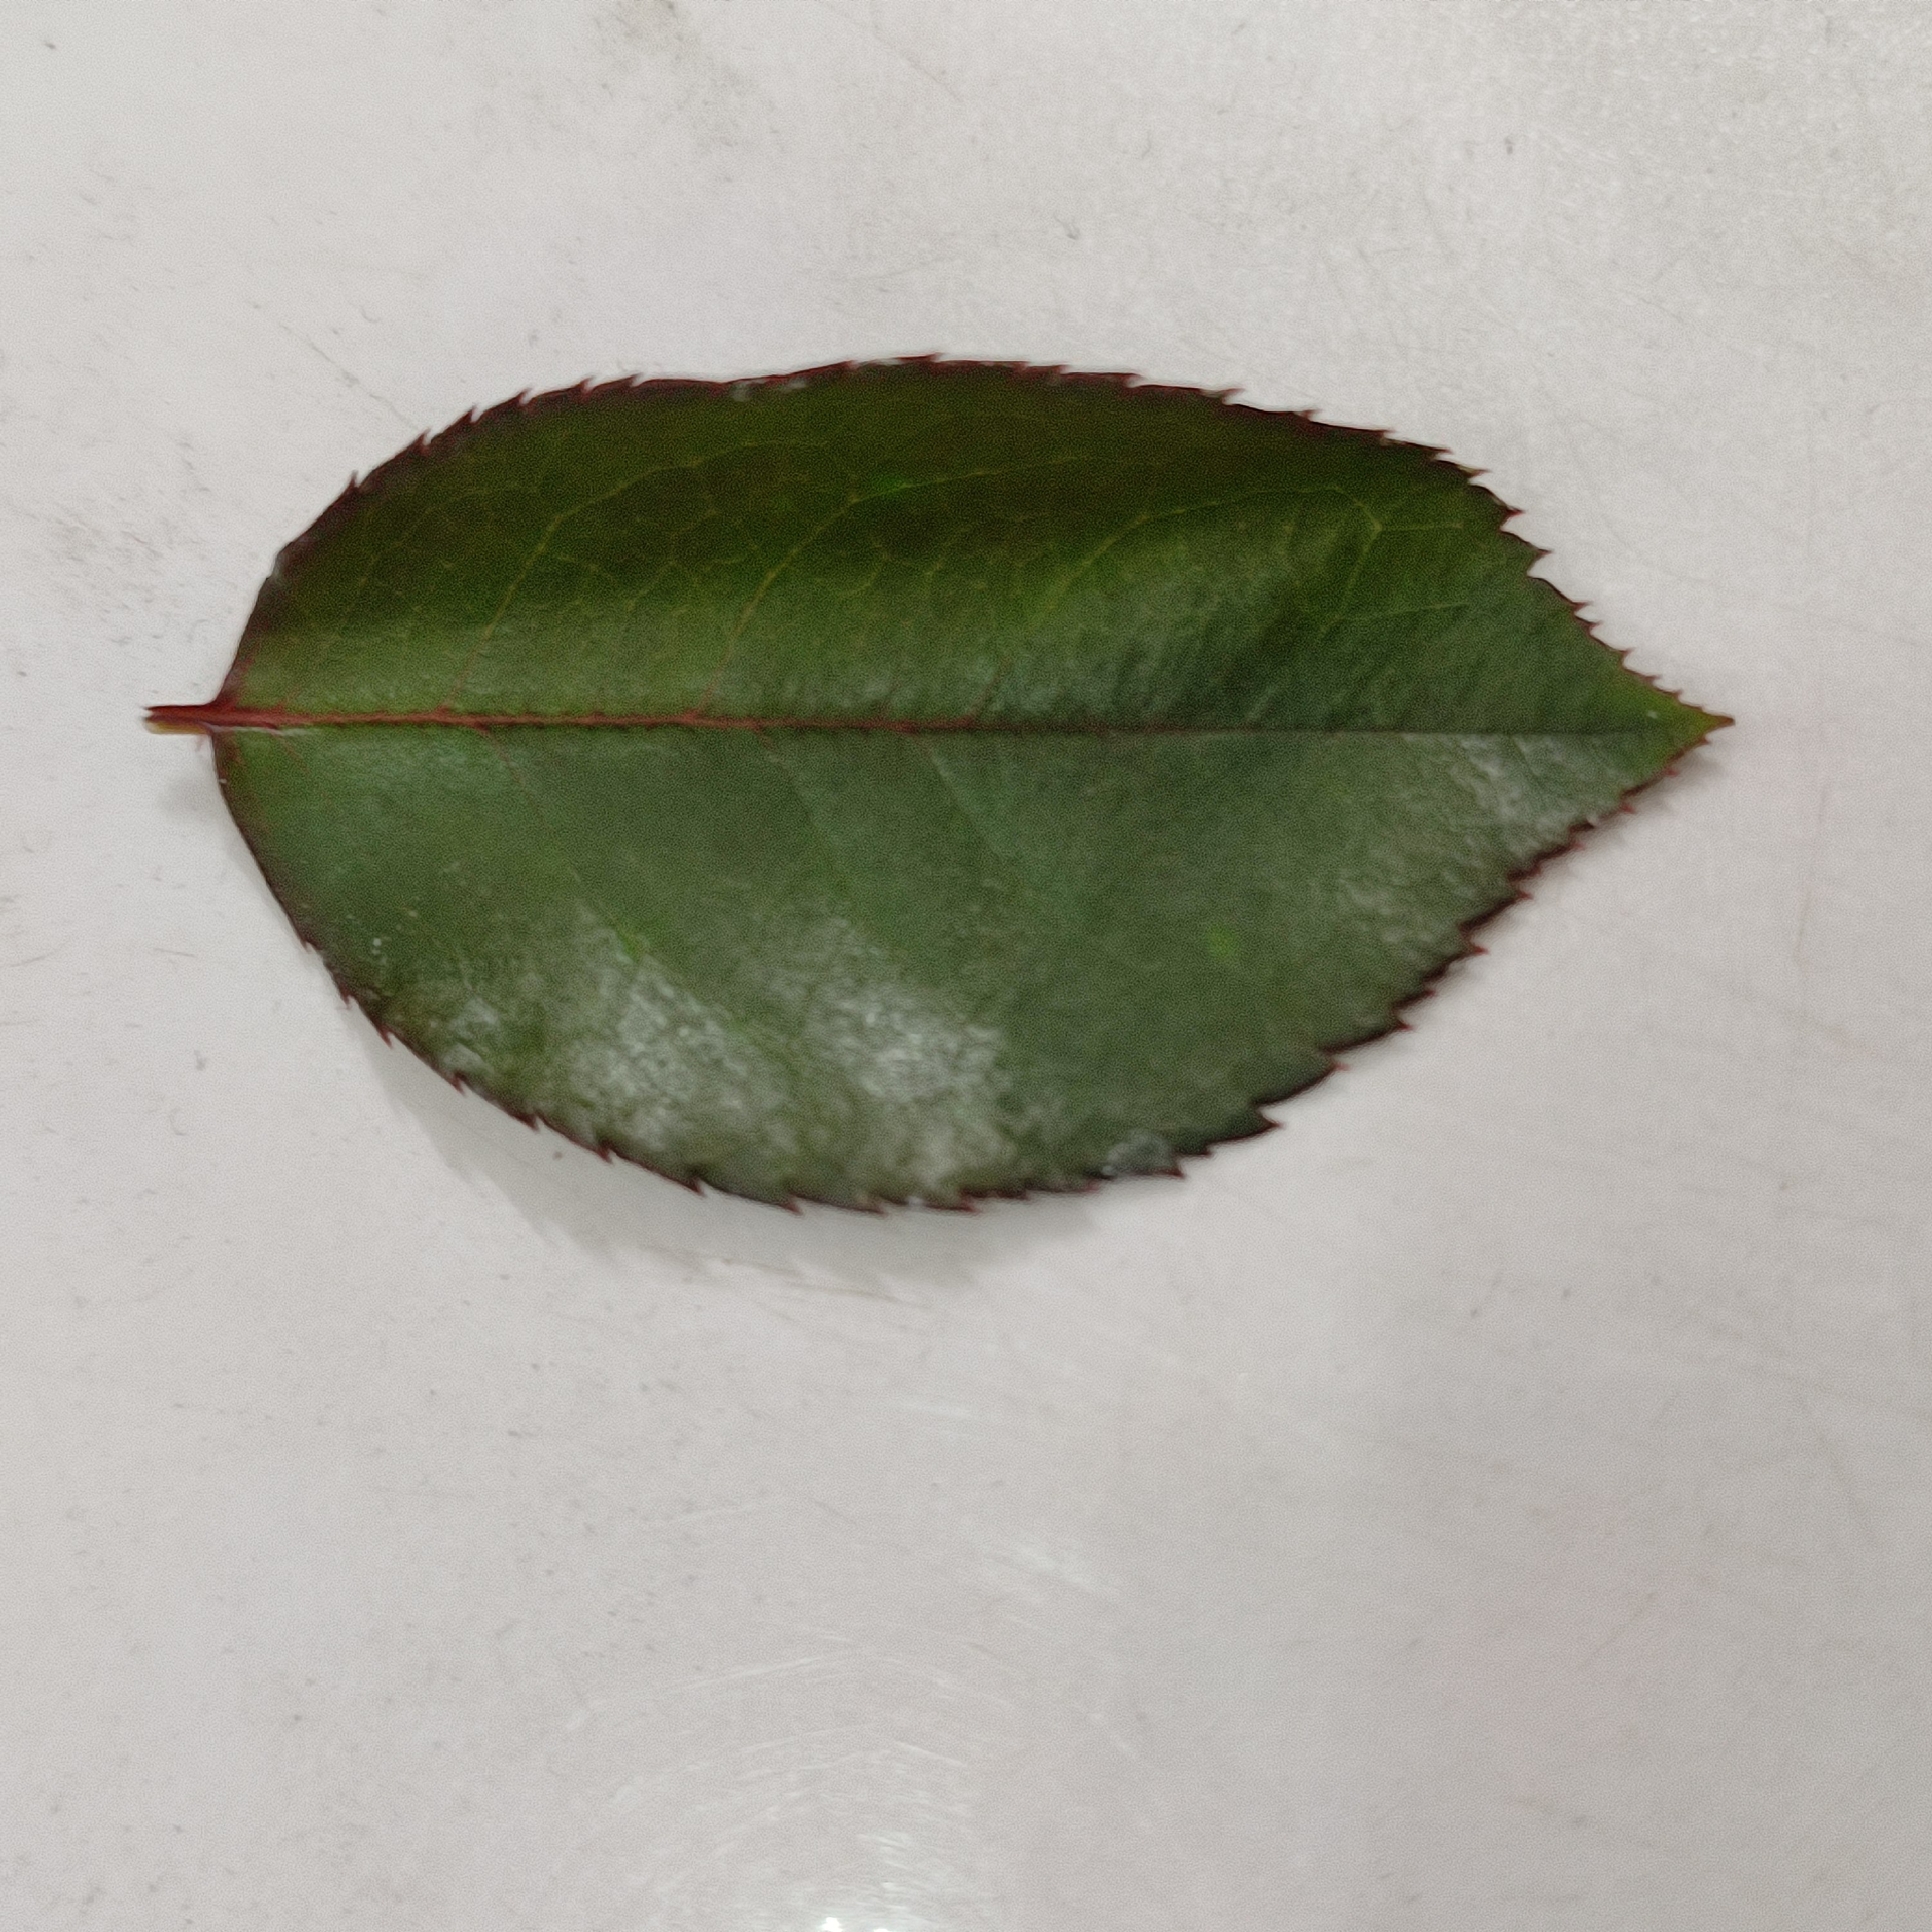
Label: Healthy Leaf